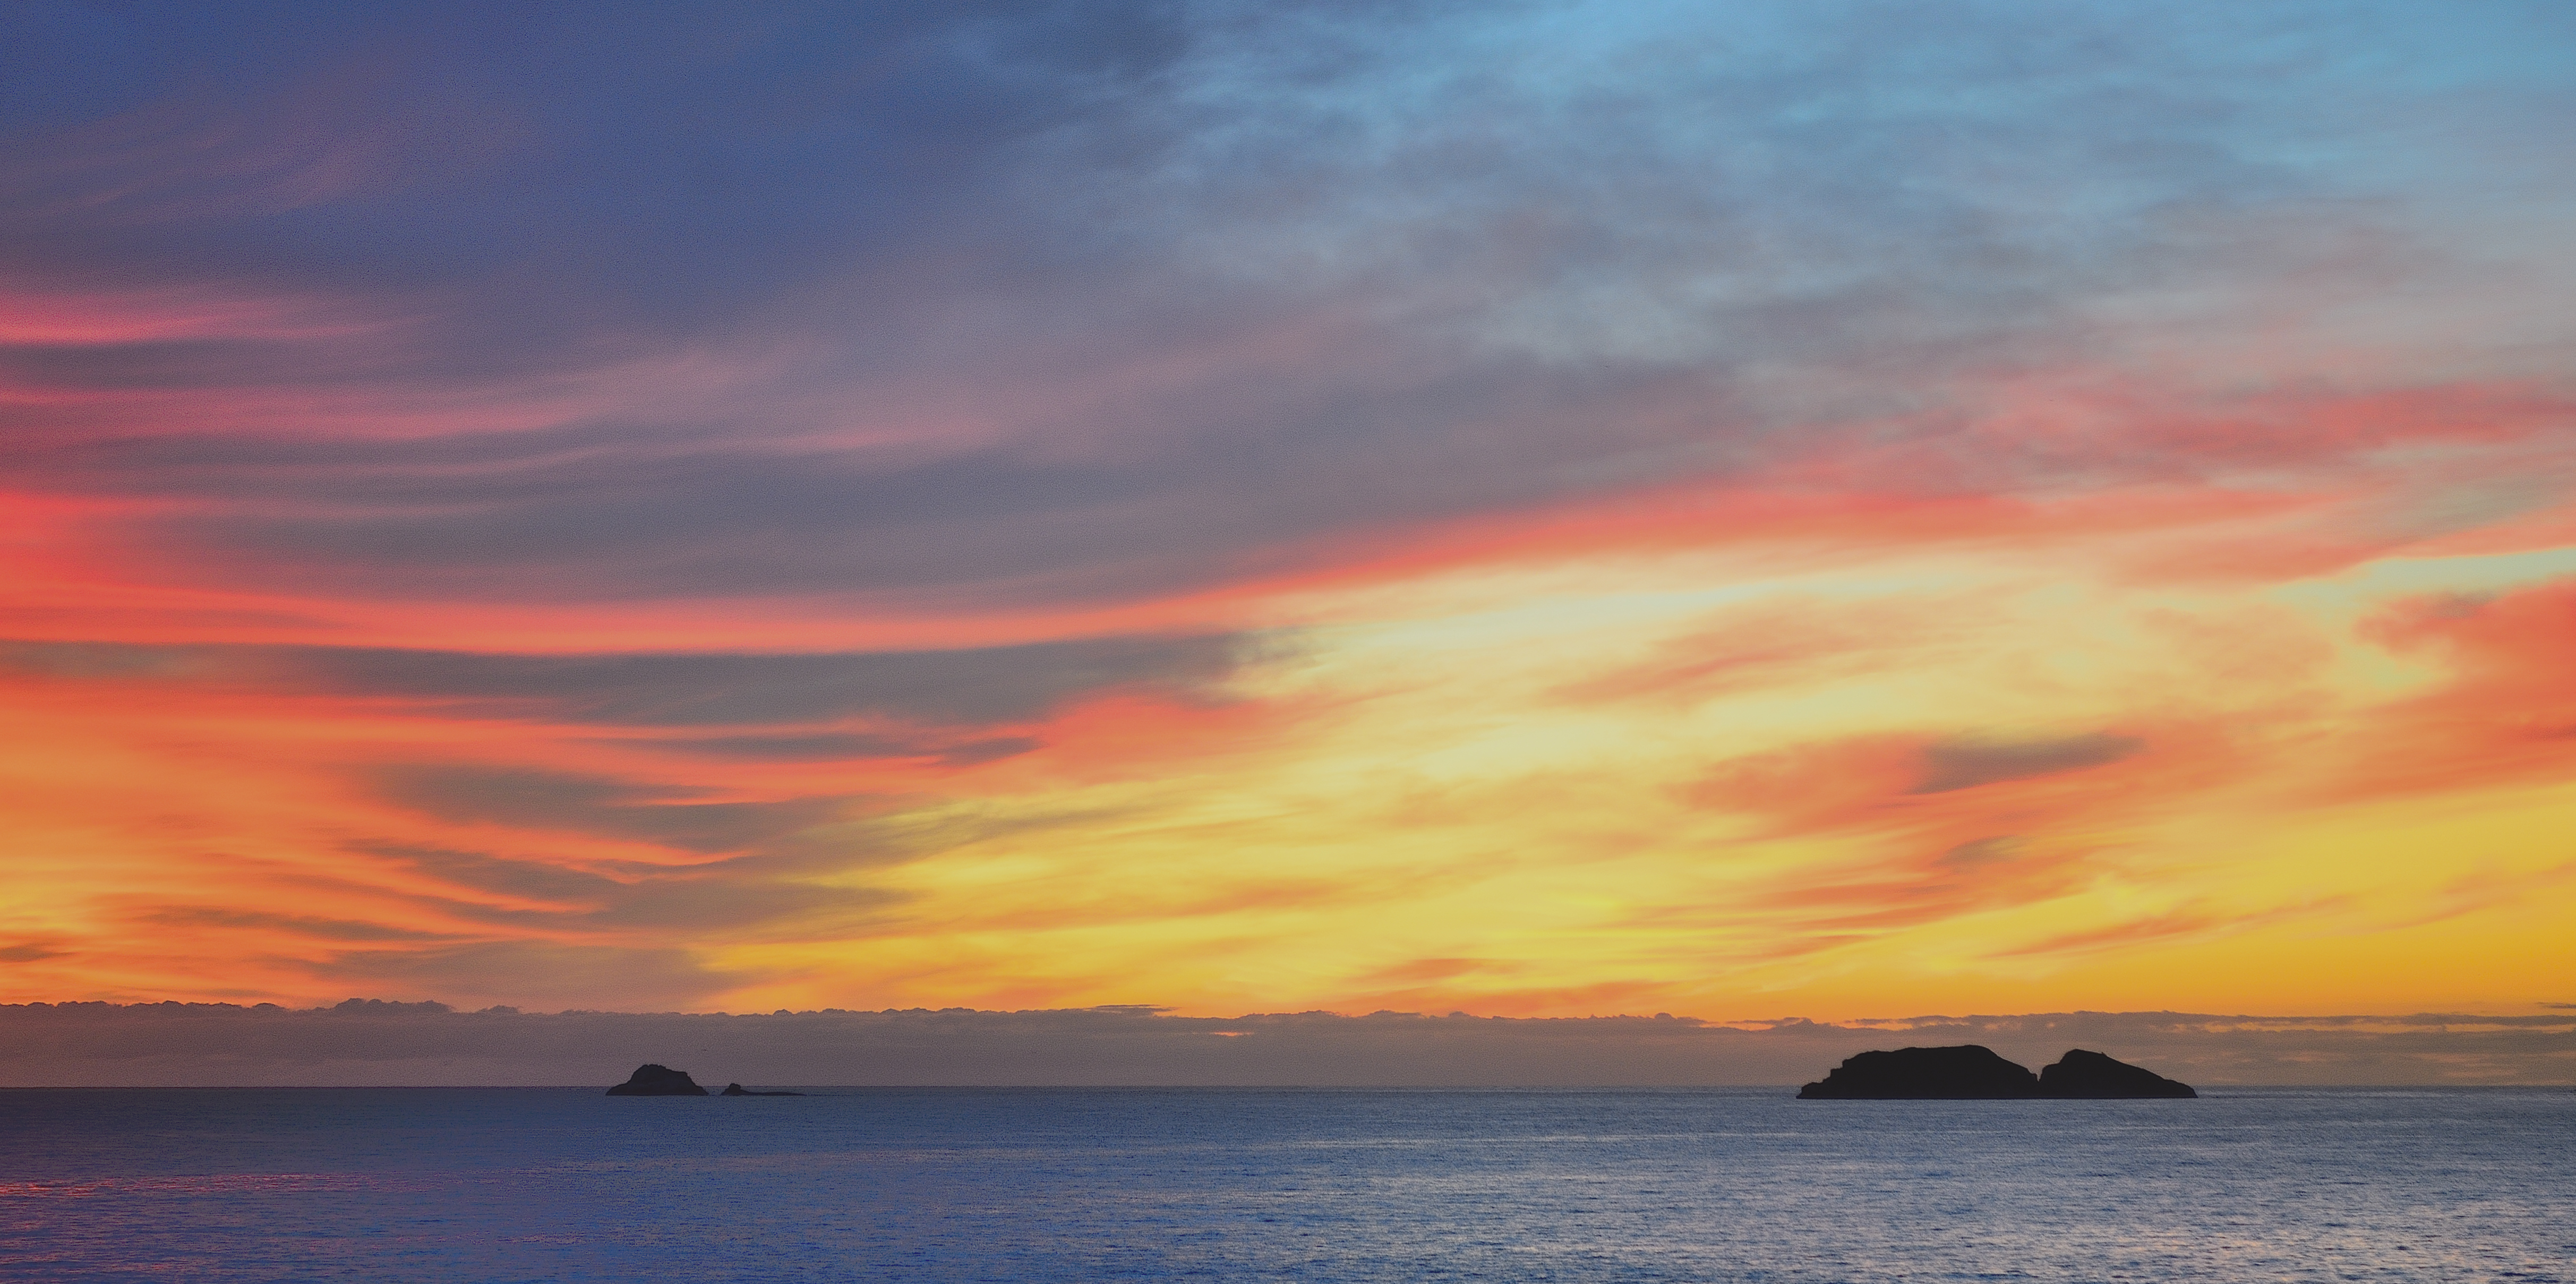
beach, sea, coast, ocean, horizon, cloud, sky, sunrise, sunset, morning, wave, dawn, dusk, evening, mar, azul, naranja, cielo, nubes, brasil, amanecer, florianopolis, morro, celeste, praiabrava, pontadasfeiticeiras, ngleses, afterglow, wind wave, red sky at morning